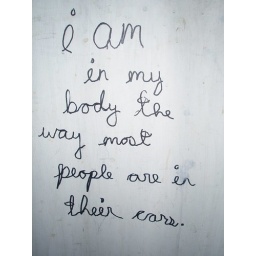
from bathroom walls at a coffee shop in brooklyn